Anvil (band)

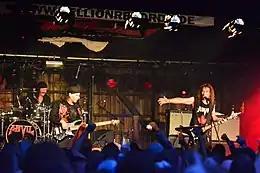
Anvil at Headbangers Open Air 2014 in Germany

From June to July 2010, Anvil went on a tour of Europe, selling out certain venues in the UK, Spain, Belgium, Switzerland, Germany, and the Netherlands as well as appearing at festivals in Finland, Sweden, France, Italy, and Germany. The band released "Juggernaut of Justice", their 14th studio album, on May 10, 2011, care of The End Records.